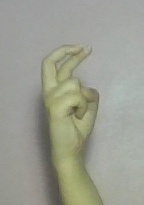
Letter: zay